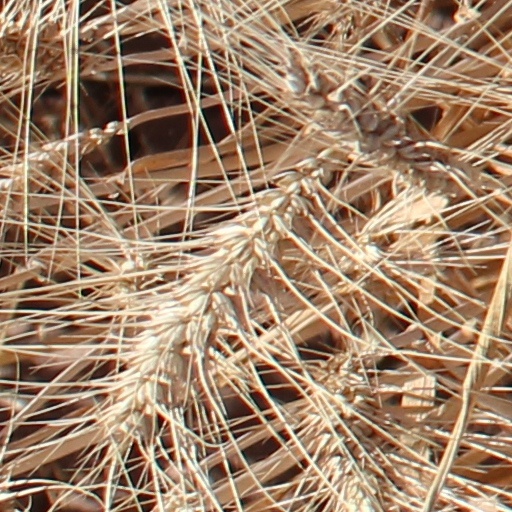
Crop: wheat